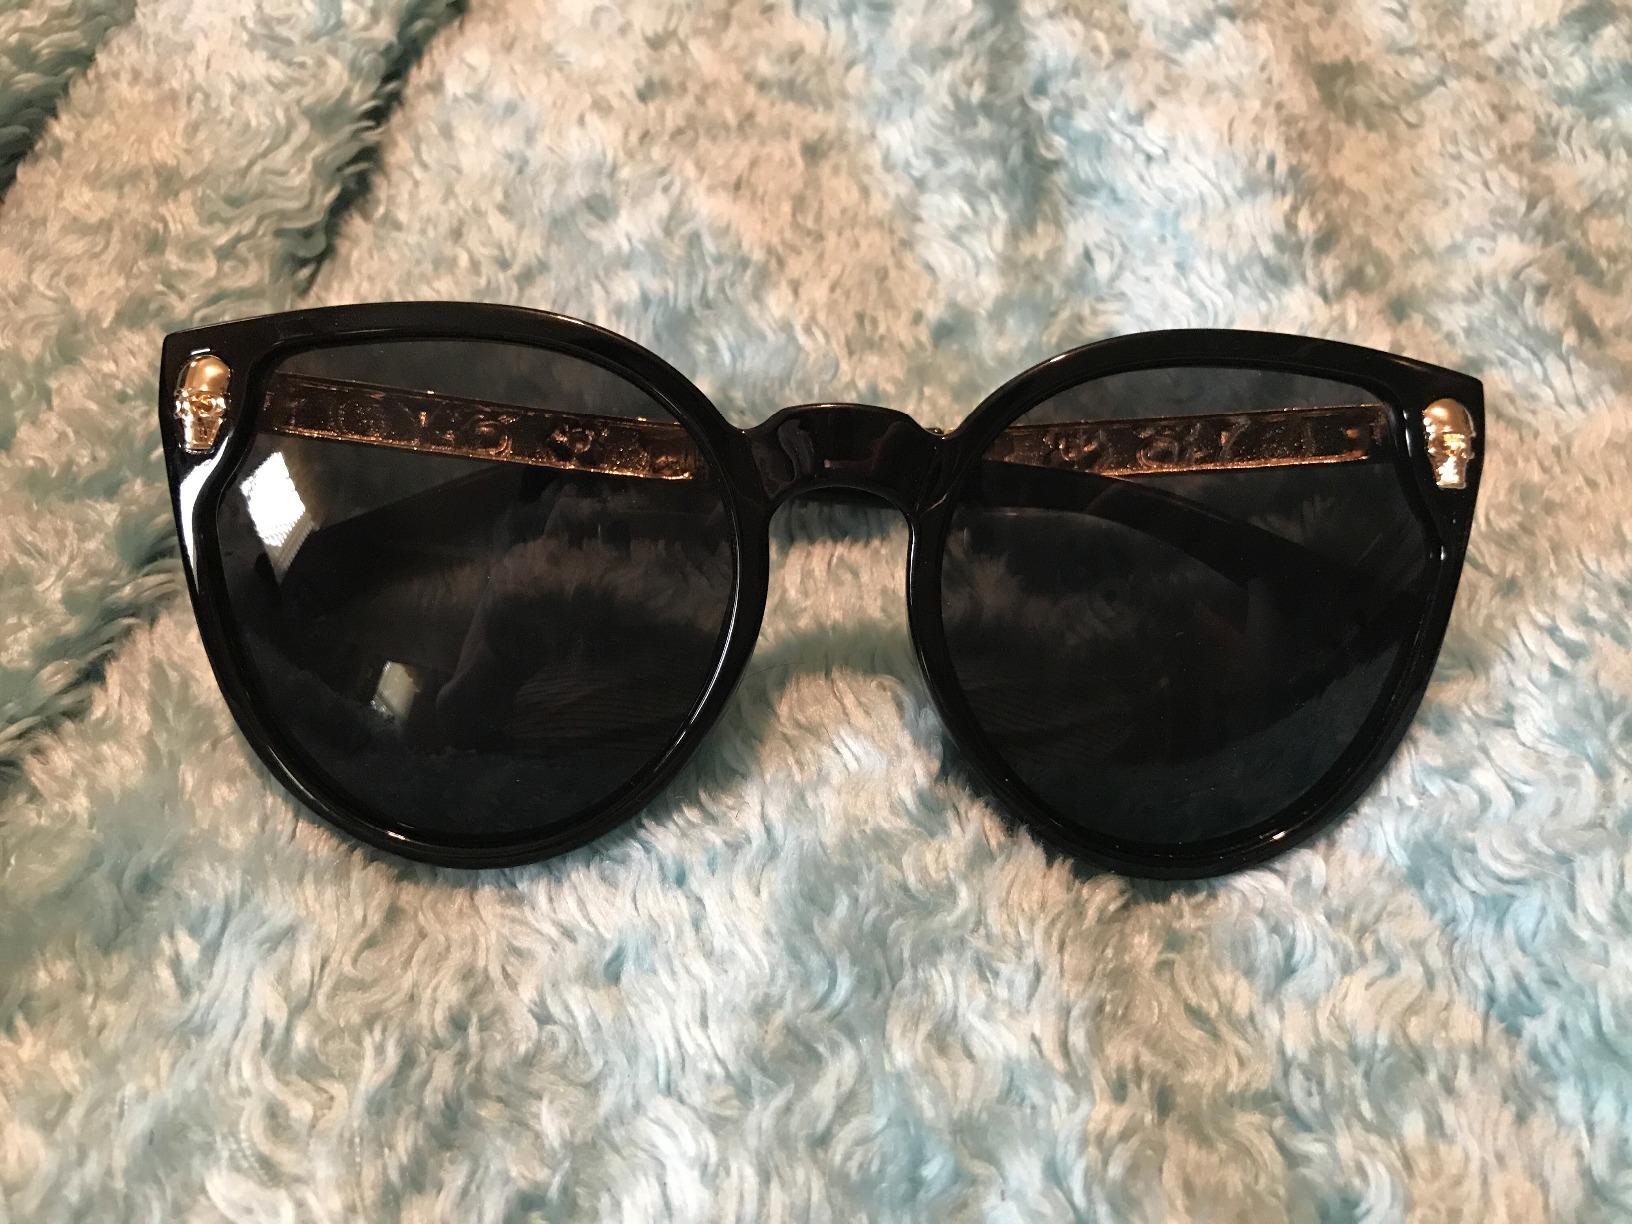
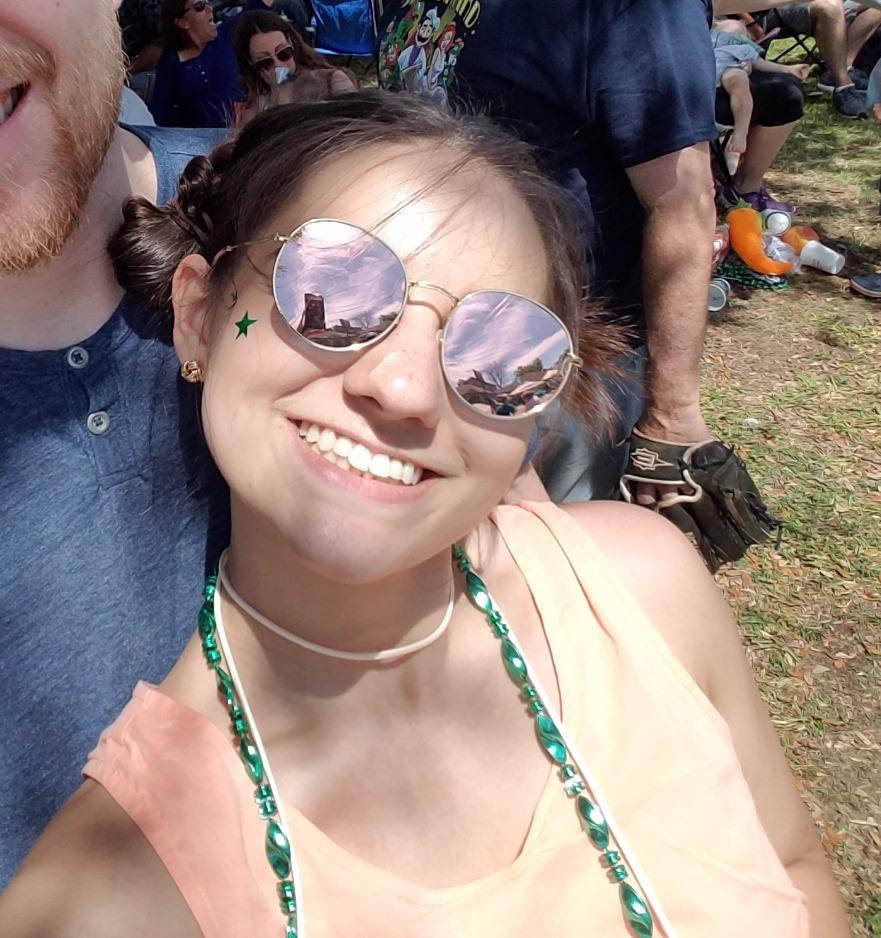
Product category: accessories_sunglasses
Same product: no